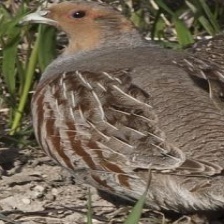
Species: GRAY PARTRIDGE
Scientific name: PERDIX PERDIX
ImageNet parent category: partridge